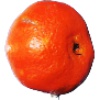
Label: clementine